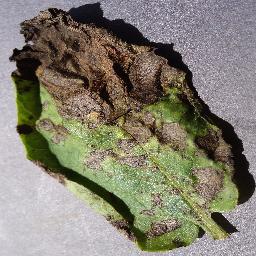
Etiqueta: Tizon_Temprano